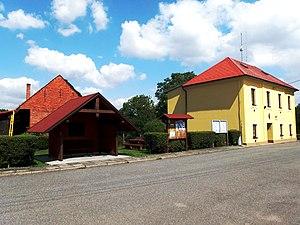
Dolní Těšice est une commune du district de Přerov, dans la région d'Olomouc, en Tchéquie. Sa population s'élevait à 60 habitants en 2018.